Bostock v. Clayton County

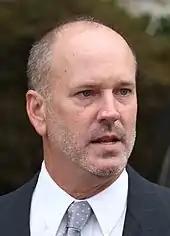
Gerald Bostock at the Supreme Court on October 8, 2019

Gerald Bostock was an employee of Clayton County, within the Atlanta metropolitan area, as an official for its juvenile court system since 2003, with good performance records through the years. In early 2013, he joined a gay softball league and promoted it at work for volunteerism. In April 2013, Clayton County conducted an audit of funds controlled by Bostock and fired him for "conduct unbecoming a county employee". Georgia had no law protecting LGBT people from employment discrimination at the time.